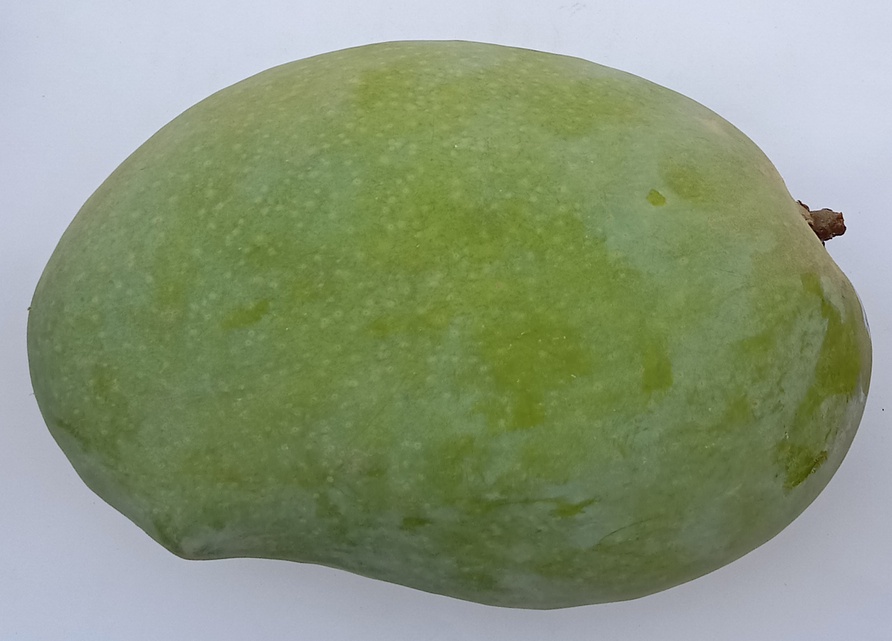
Mango variety: Fajri